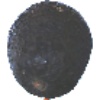
Label: Avocado ripe 1